BNR class N

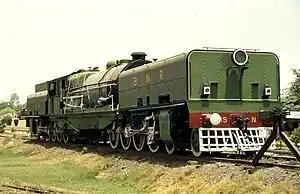
Preserved class member 815 (BP 6594/1930) at the National Rail Museum, New Delhi

The Bengal Nagpur Railway class N was a class of 4-8-0+0-8-4 Garratt steam locomotives built by Beyer, Peacock & Company in England in 1929. At the time of their construction, they had the largest water capacity of any Garratt, in addition to being the largest locomotives in India. The class N Garratts were introduced following successful performance results from the earlier HSG Garratts. Due to their heavy weight, they were restricted to rails. They had straight-ported cylinders; it is not known if this was suitable for slow, heavy coal traffic. Like the earlier HSG Garratts, they worked on the Chakradharpur-Jharsuguda and the Anara-Tatanagar sections. After electrification, they were used at Rourkela. They could haul on a 1 in 100 gradient.